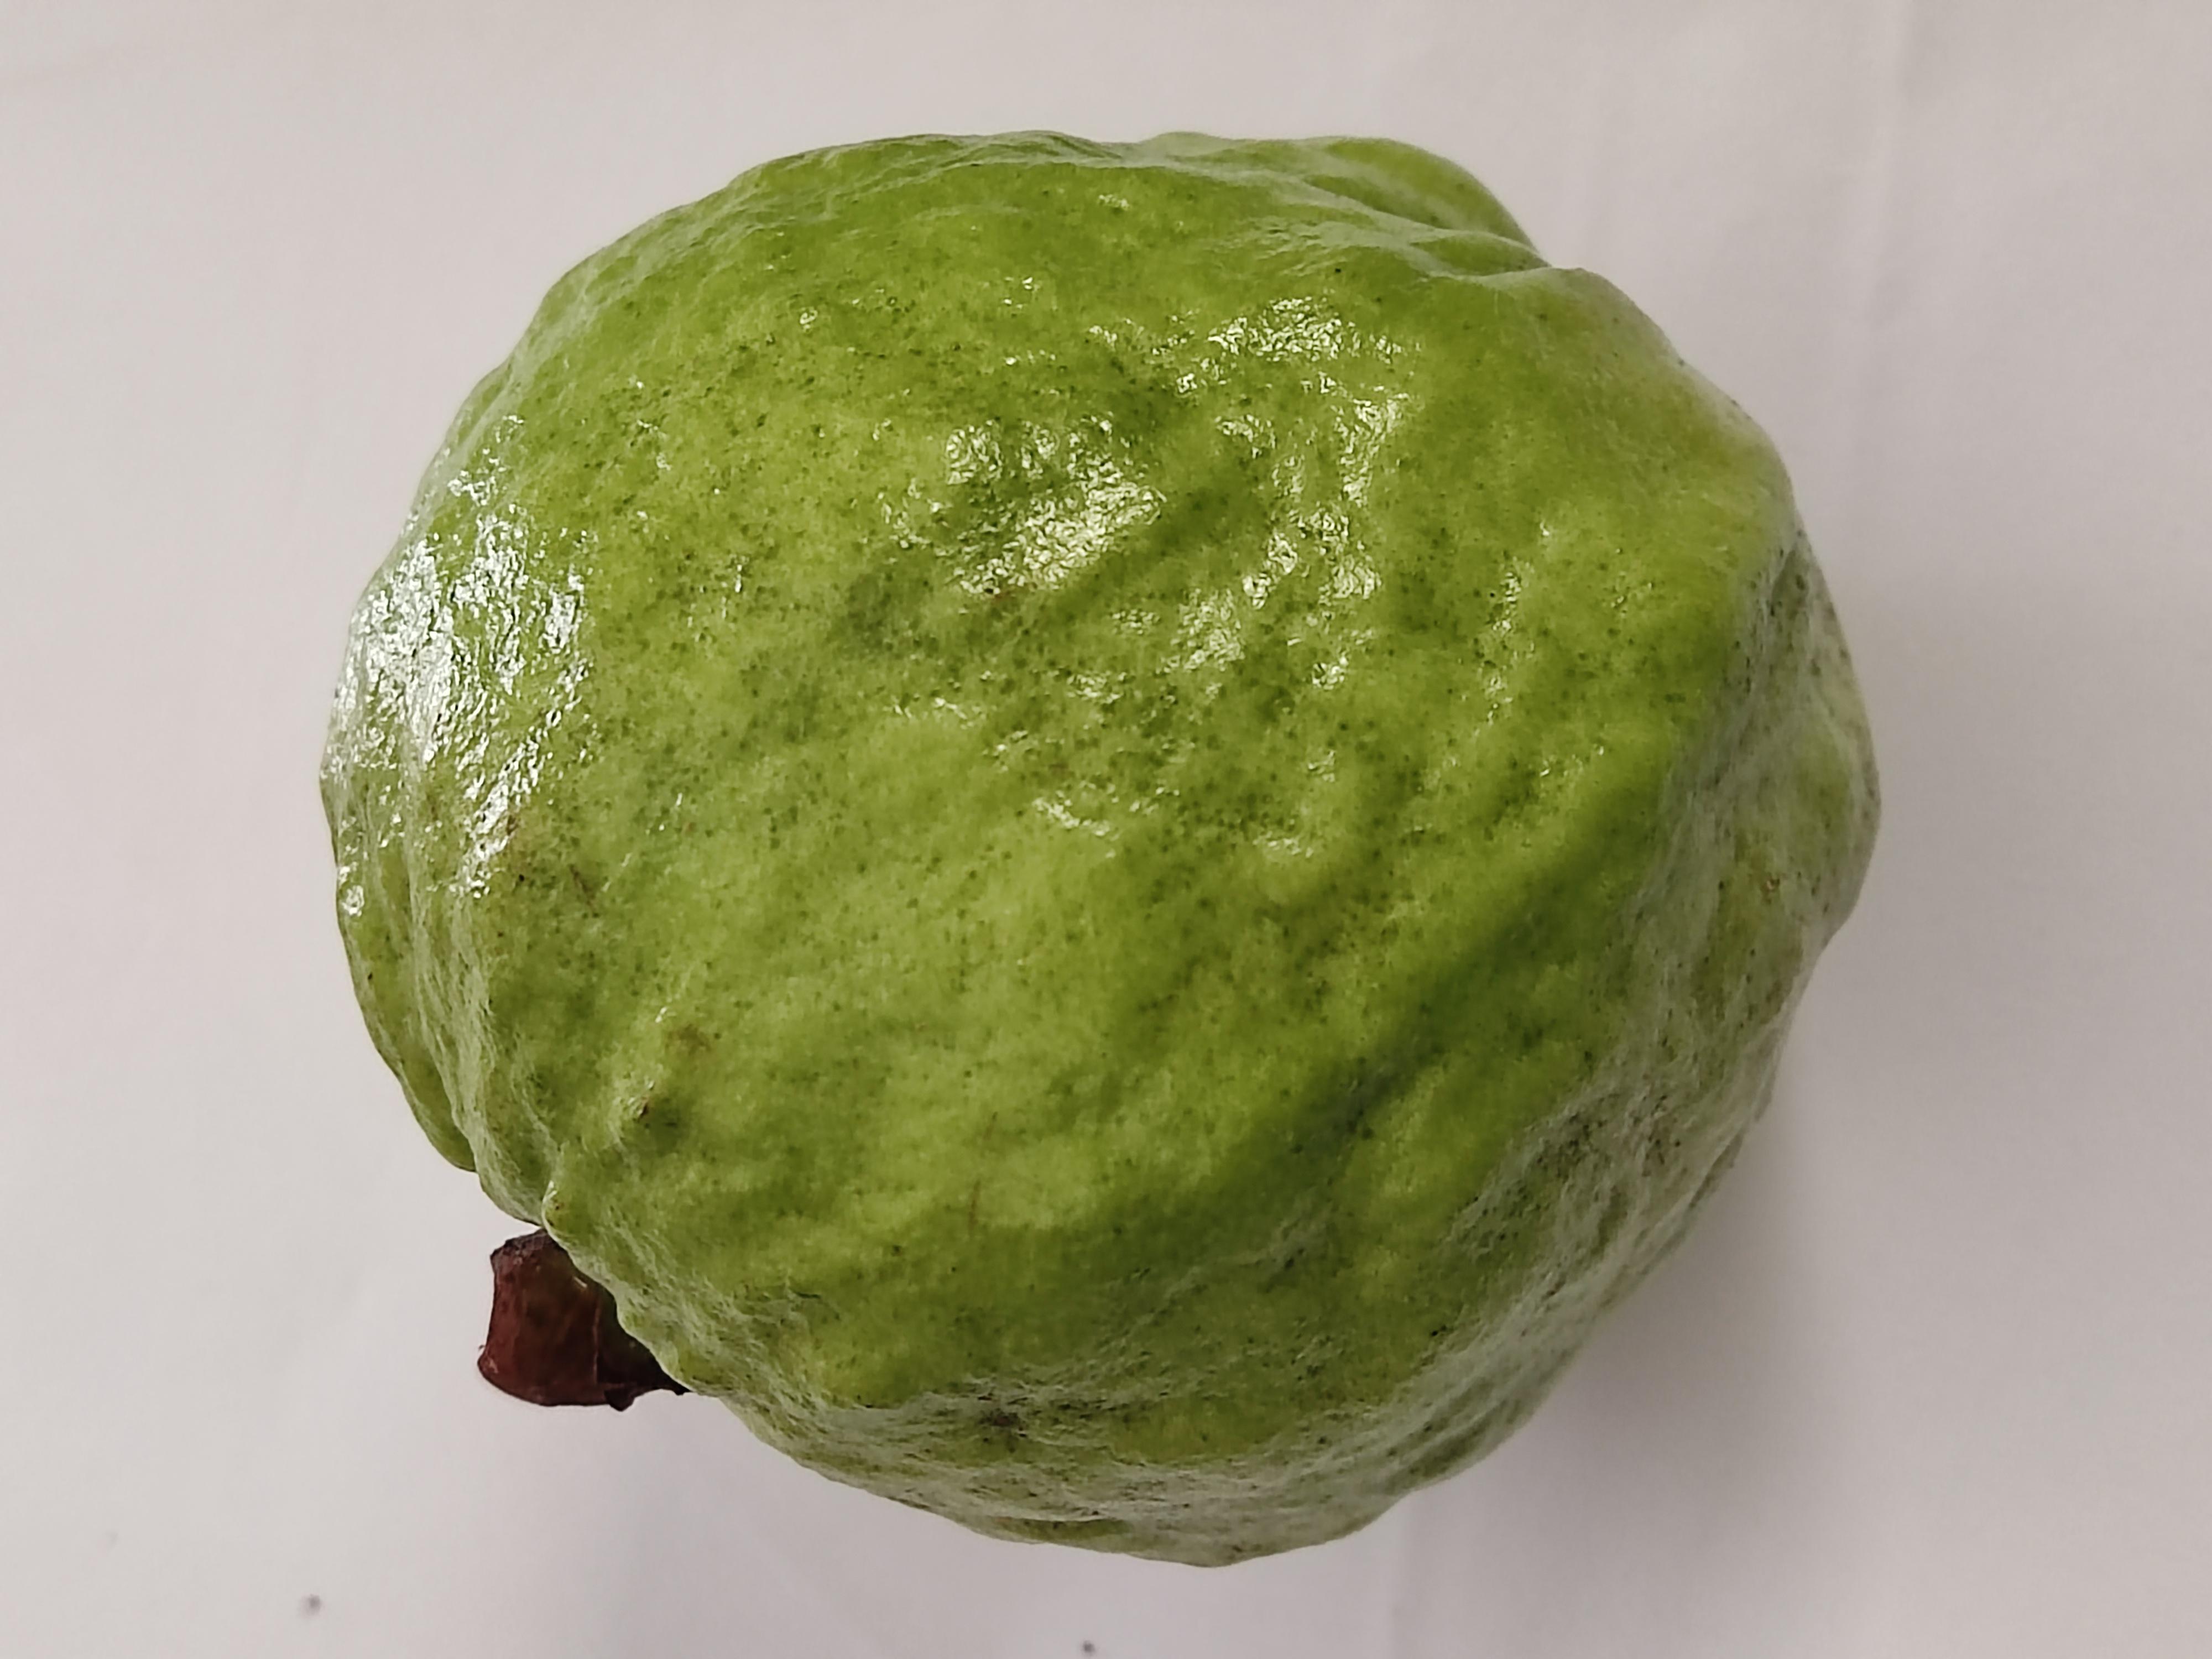
Crop type: Guava